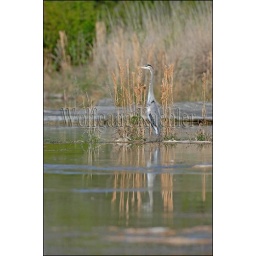
Usa, texas, hill country near hunt, great blue heron at river